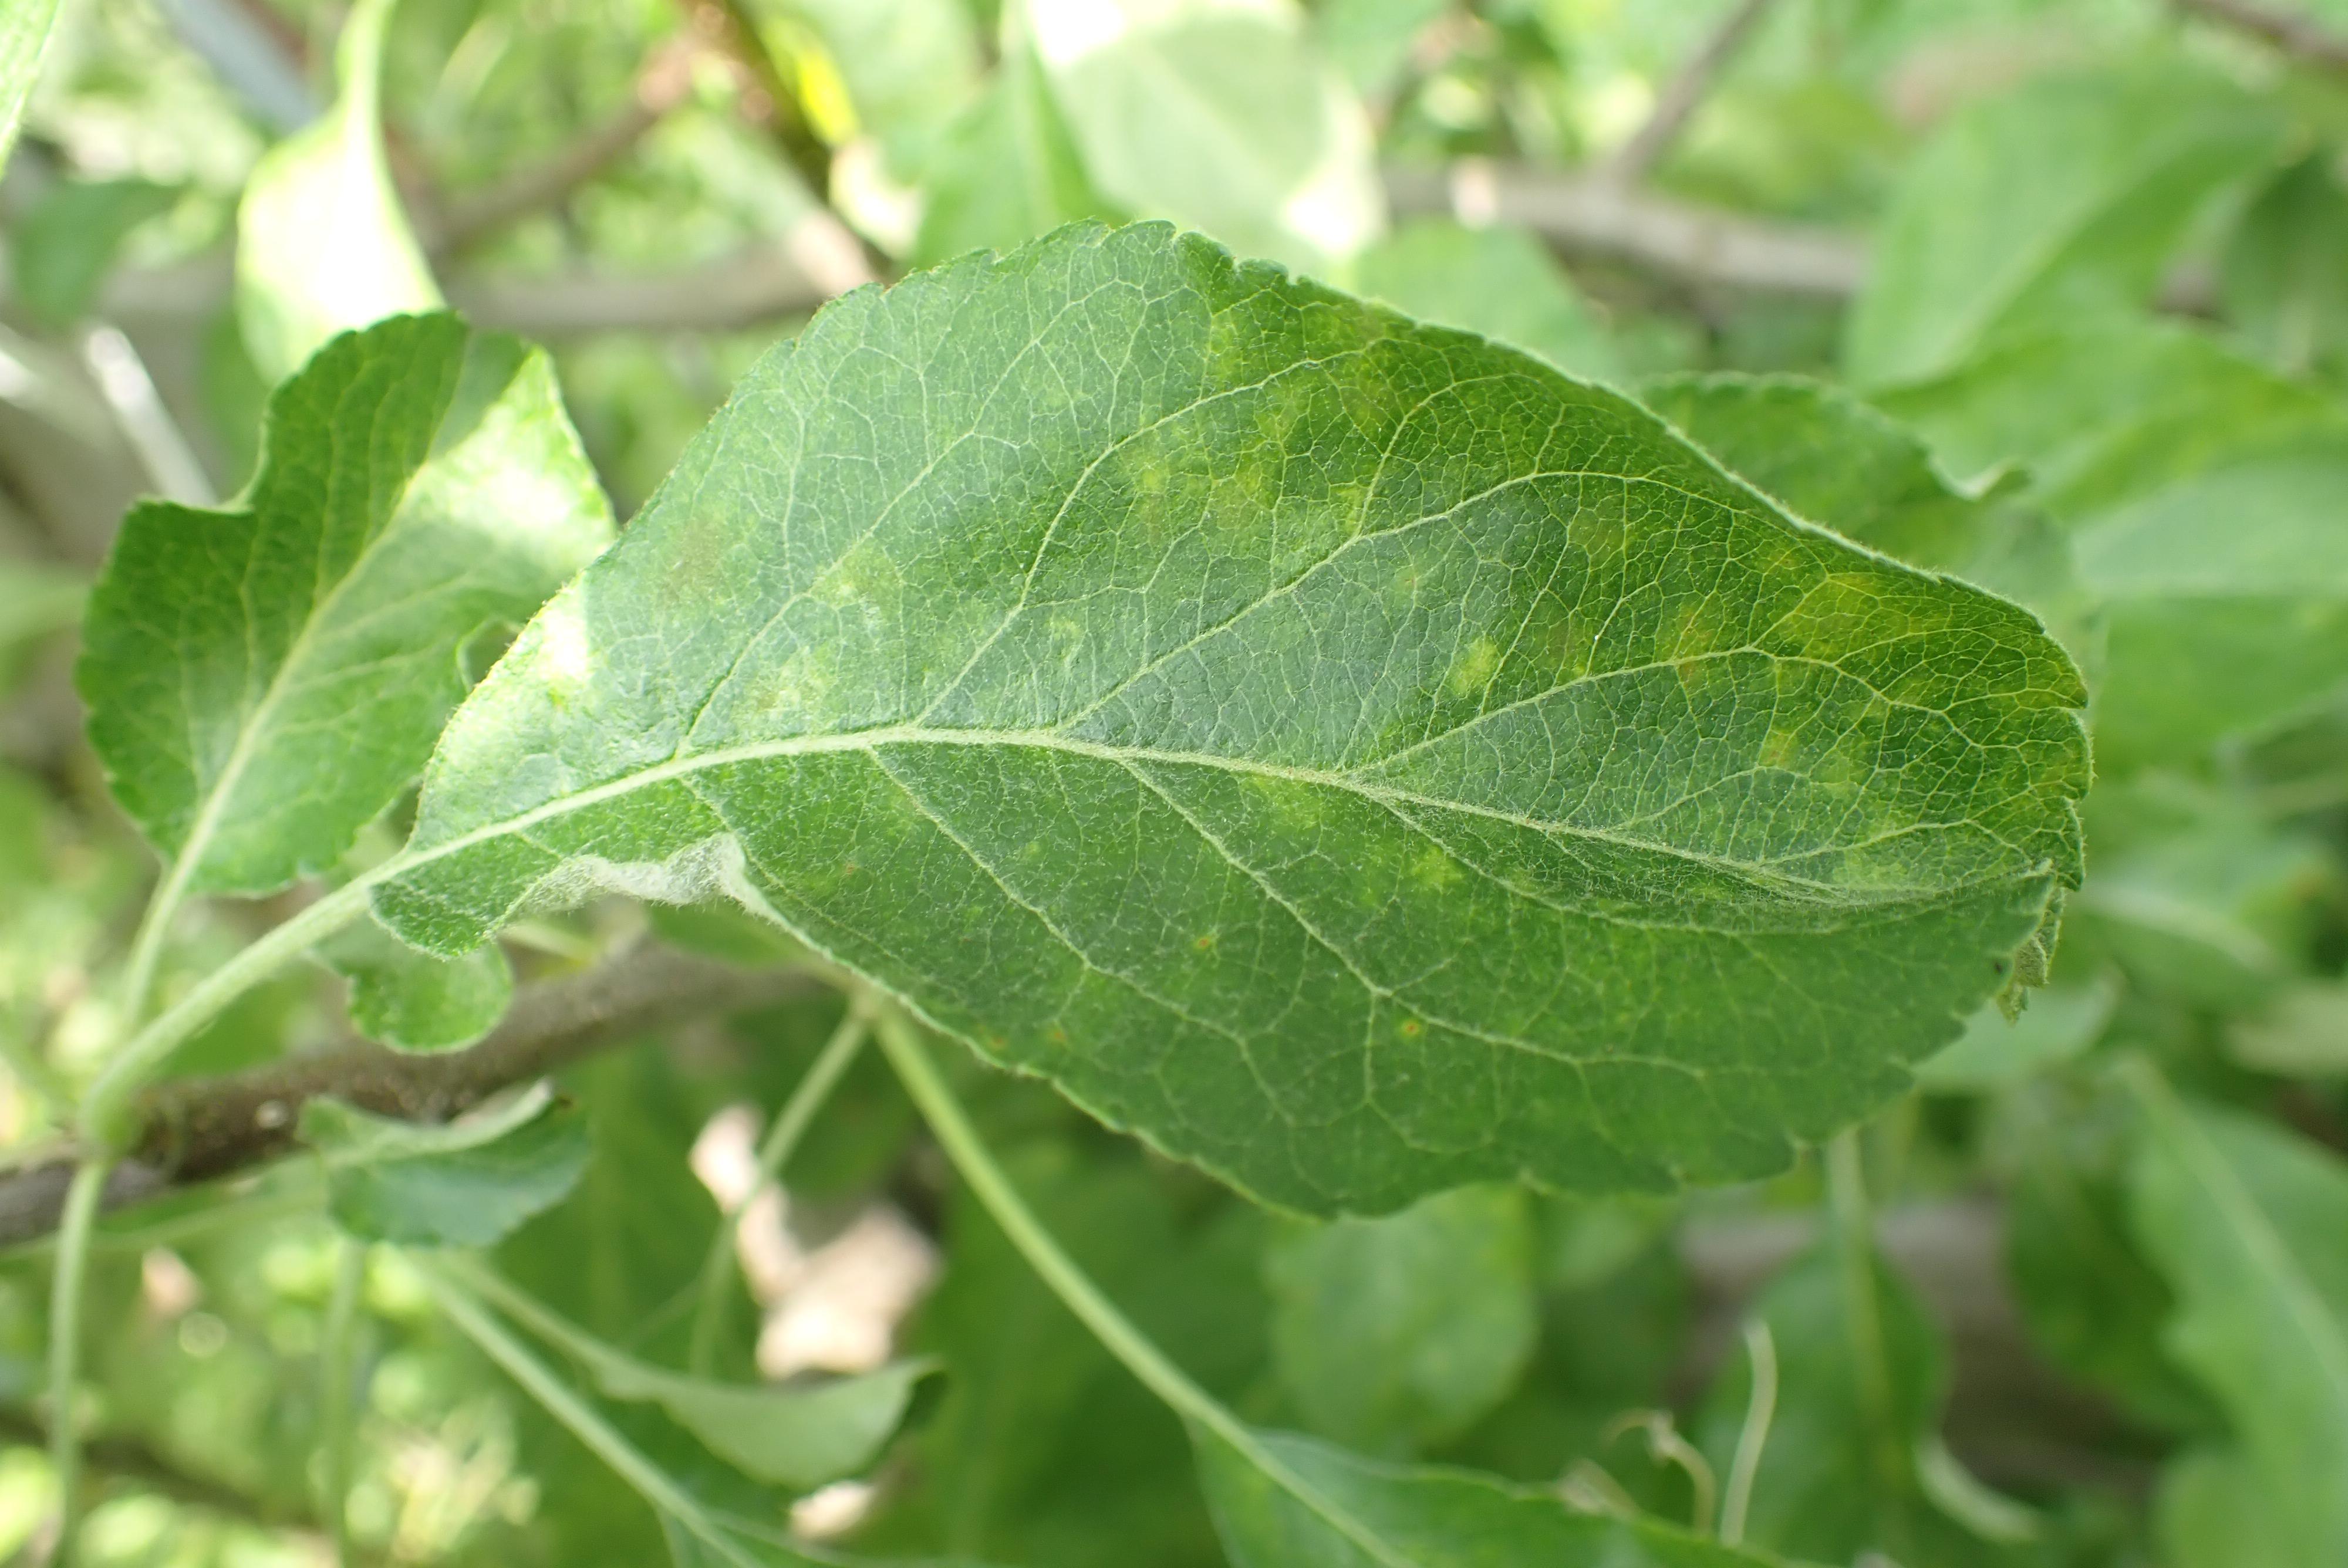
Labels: scab